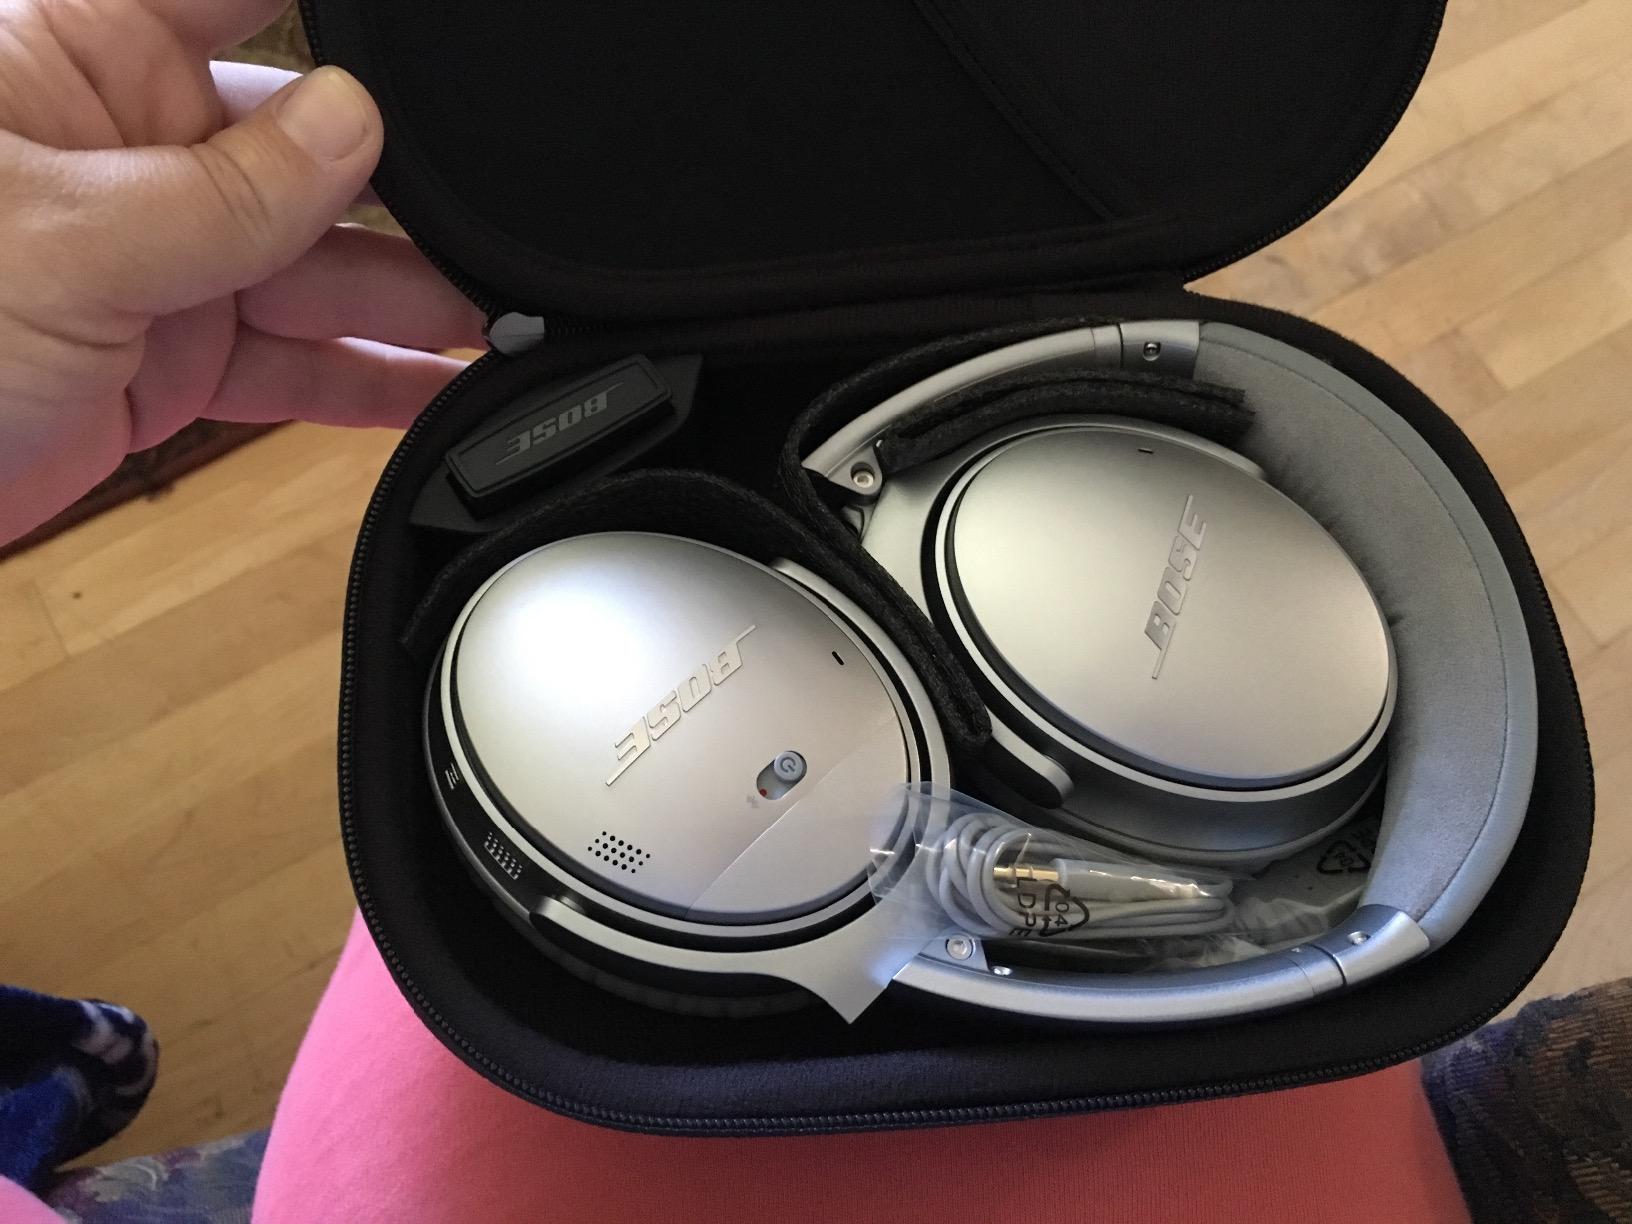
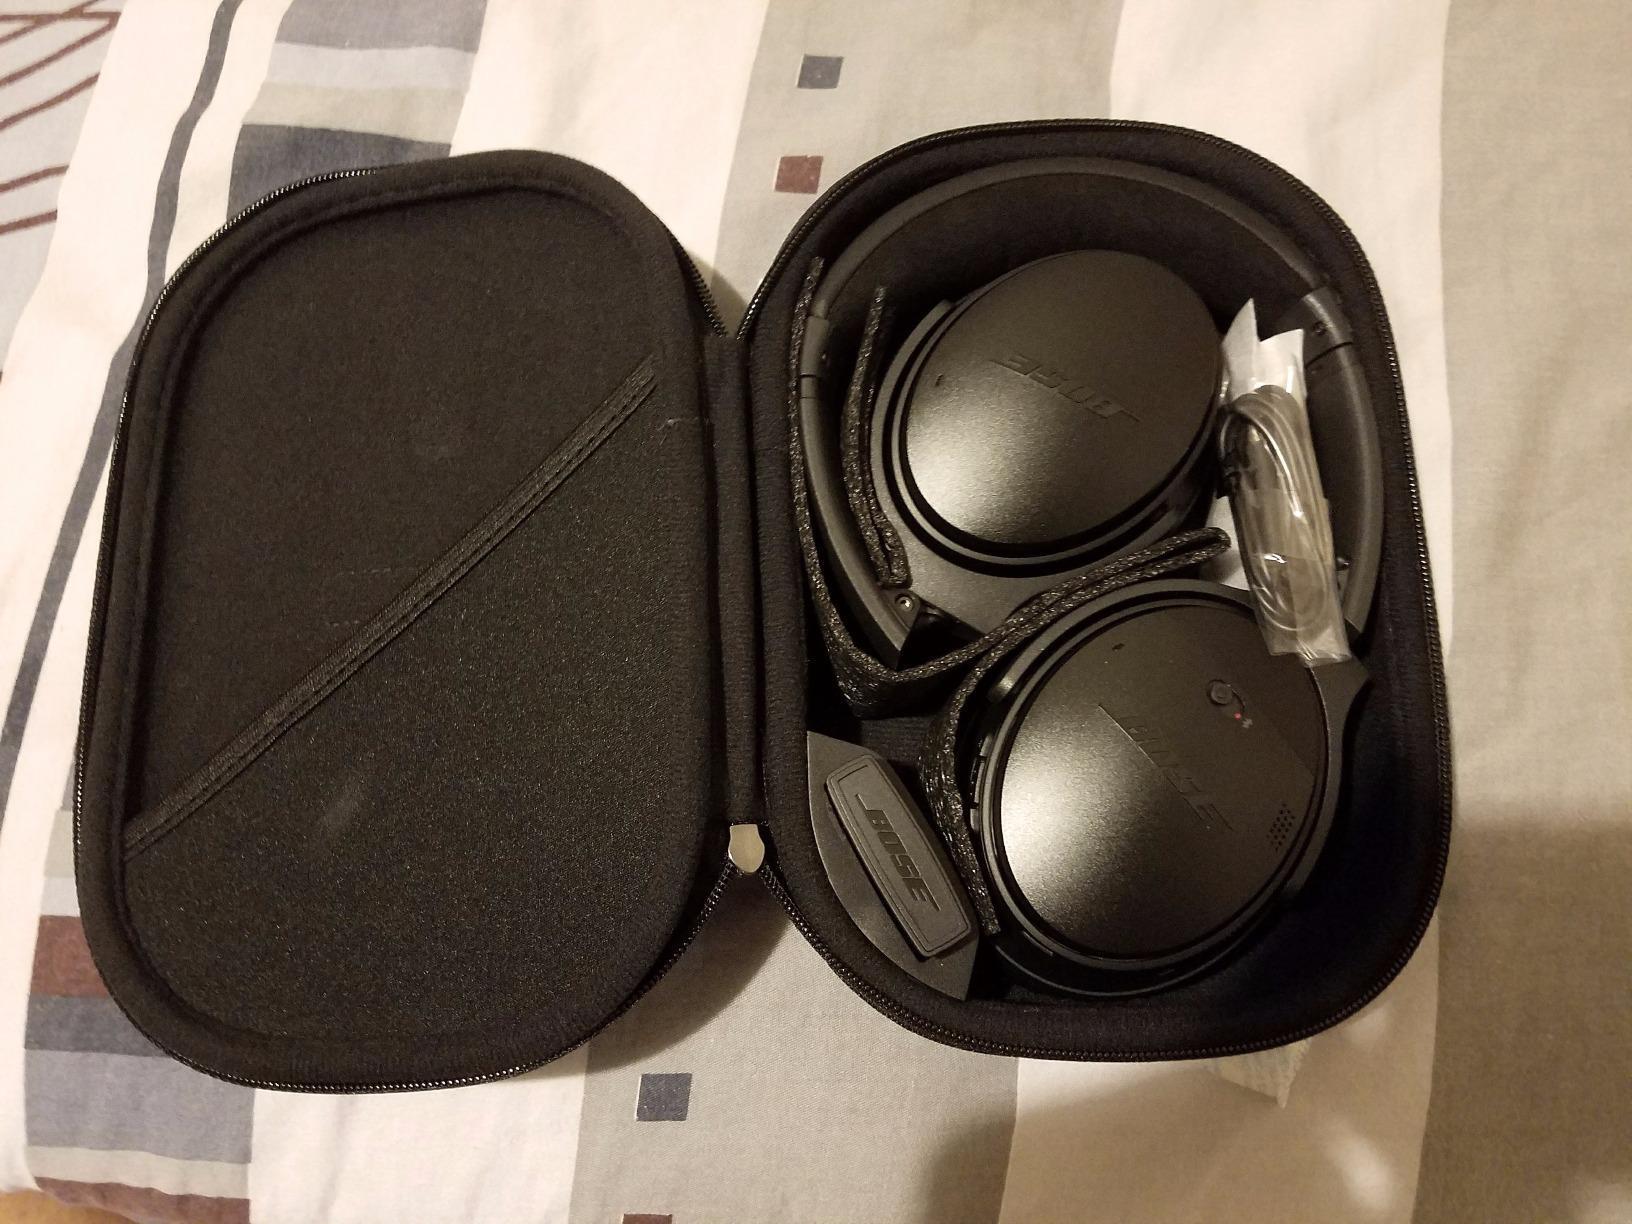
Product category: headphones
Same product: no